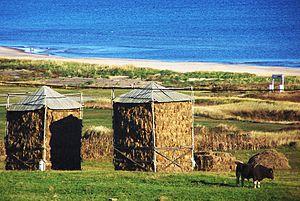
Baraques typiques servant de réserve de foin pour l'hiver, à Bassin, Îles-de-la-Madeleine.
On appelle architecture acadienne, parfois architecture cadienne, un style d'architecture traditionnelle utilisé par les Acadiens et les Cadiens, surtout en Acadie et, par extension, l'architecture en général faite en Acadie.
Chéticamp est une localité et le district numéro 1 de la municipalité du comté d'Inverness, située sur la côte occidentale de l’île du Cap-Breton en Nouvelle-Écosse. Elle forme avec Saint-Joseph-du-Moine et Margaree la région francophone et acadienne du comté. Ses habitants sont les Chéticantins ou parfois Chéticantains.